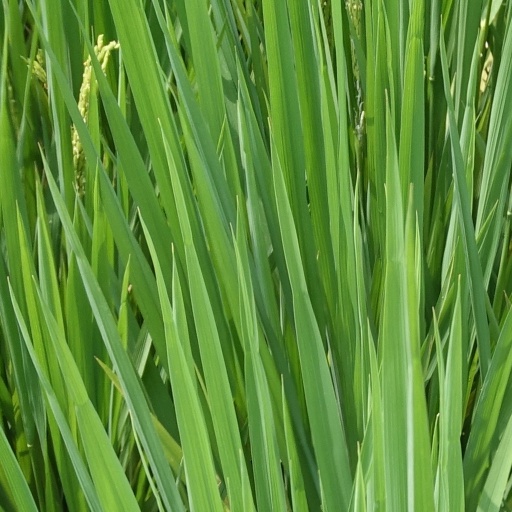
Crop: rice